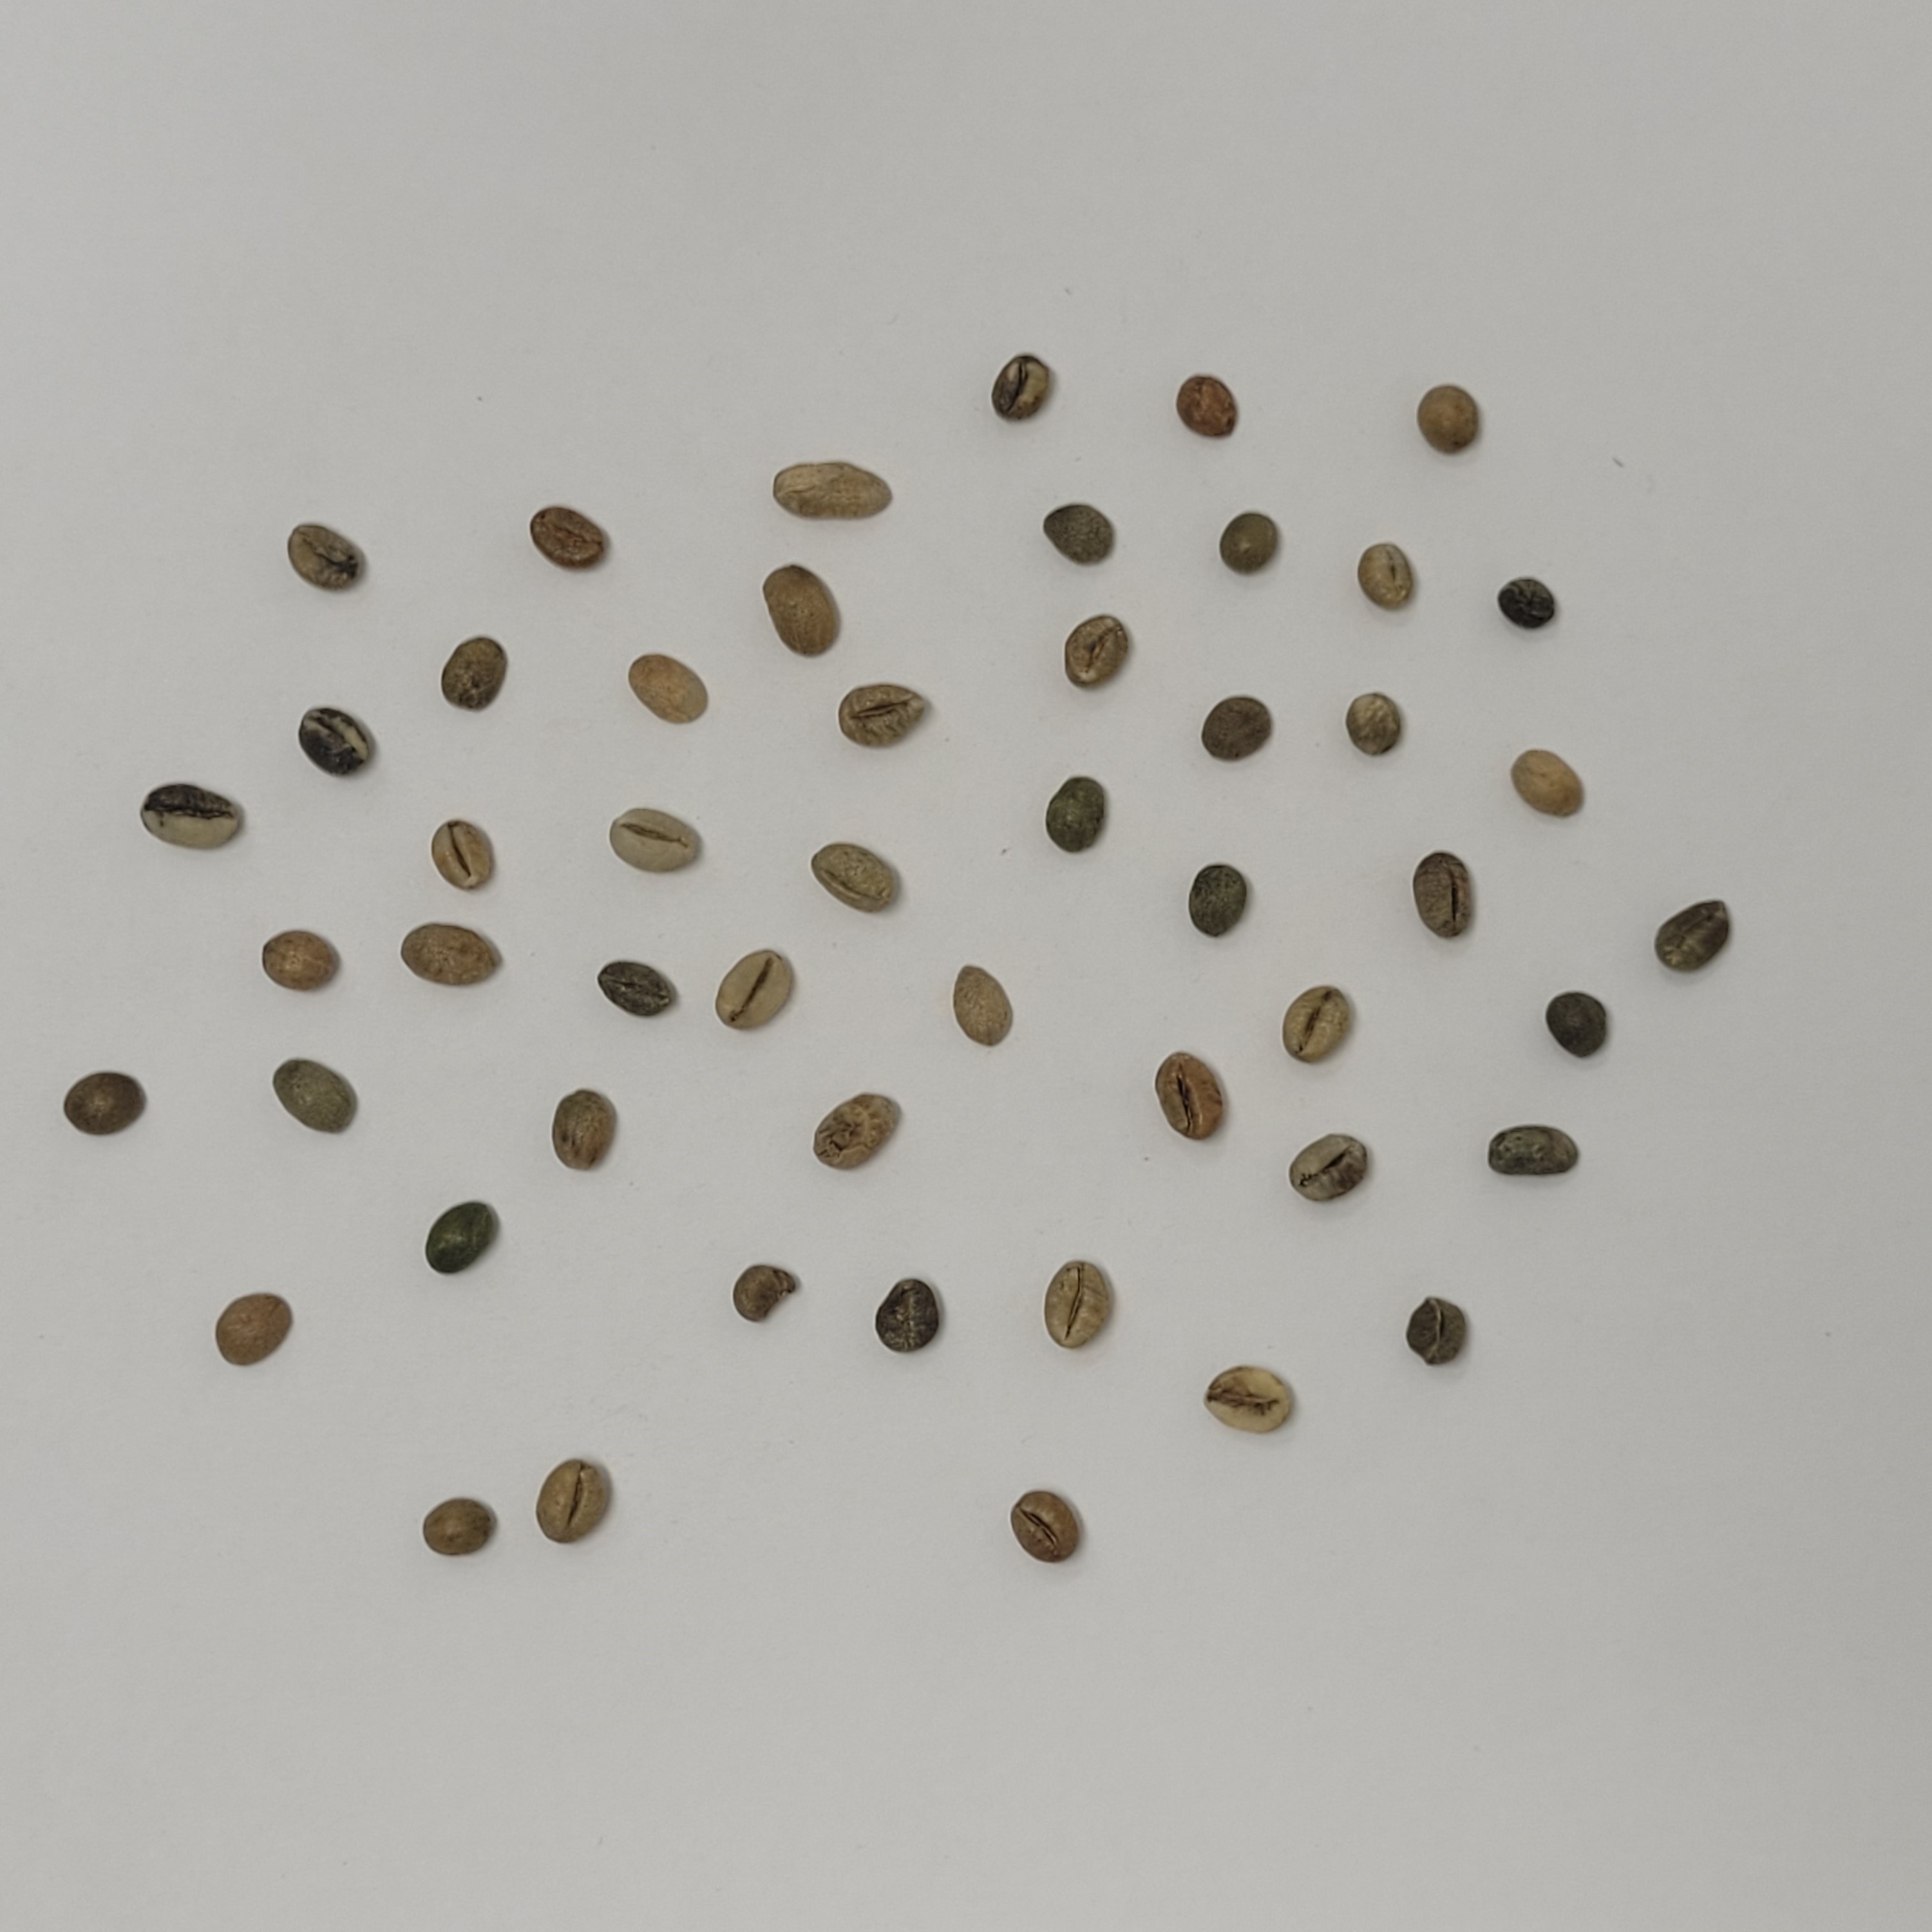
Coffee bean quality grade: Bits